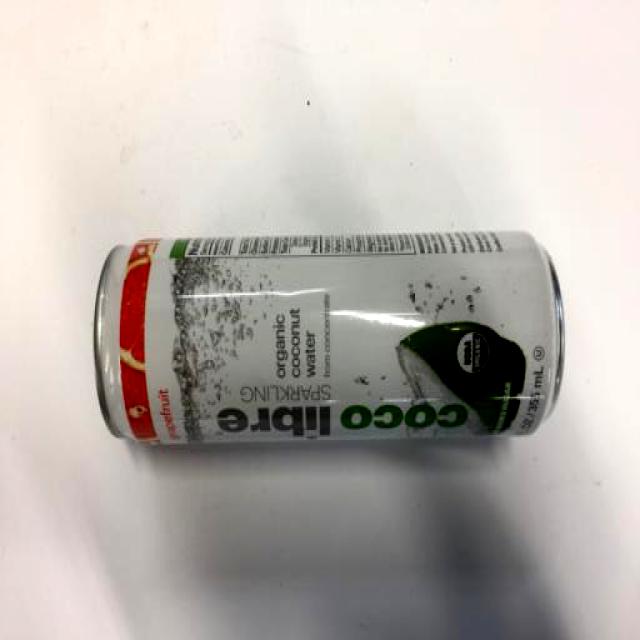
Label: Metal